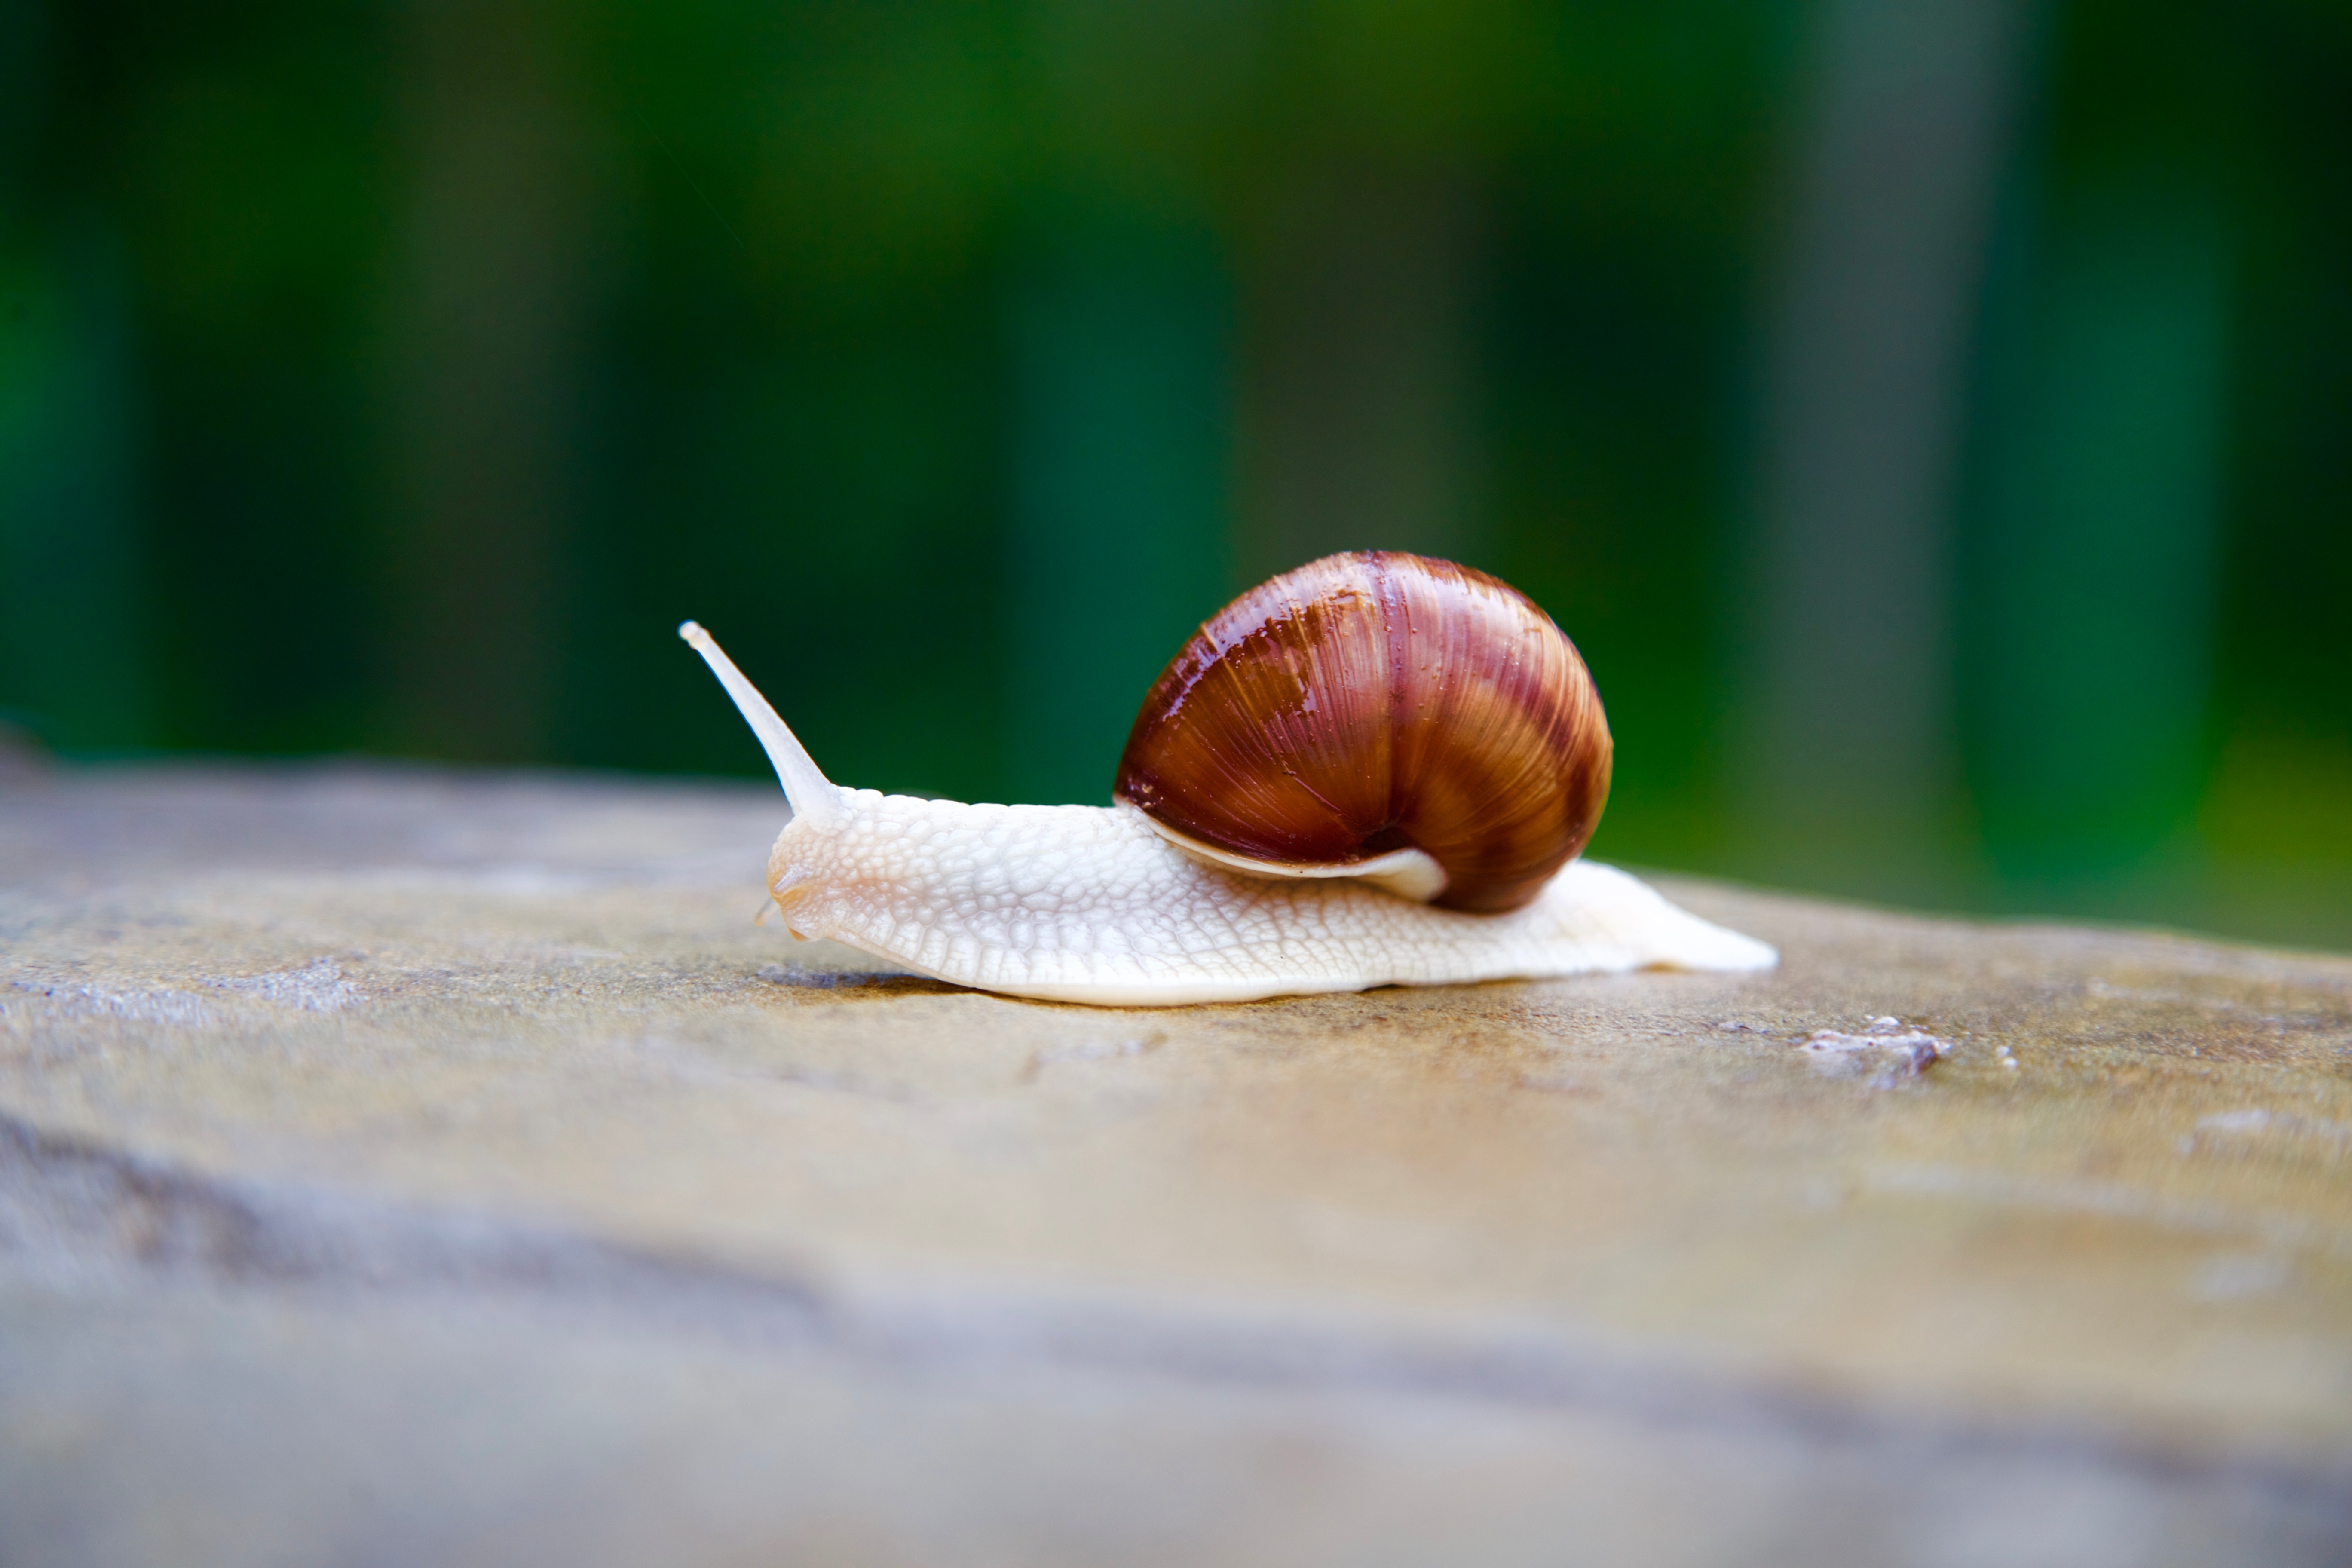
photography, green, fauna, invertebrate, close up, snail, molluscs, macro photography, sea snail, snails and slugs